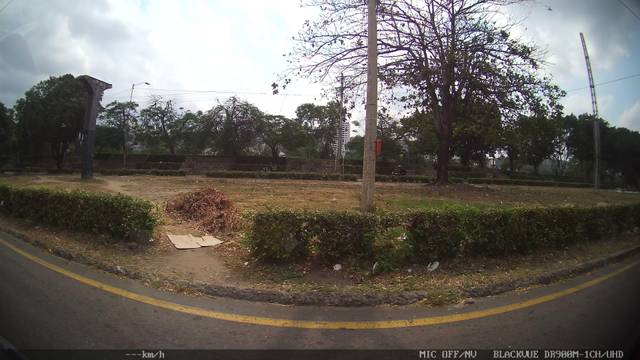
Region: Colombia
Coordinates: 7.884, -72.492